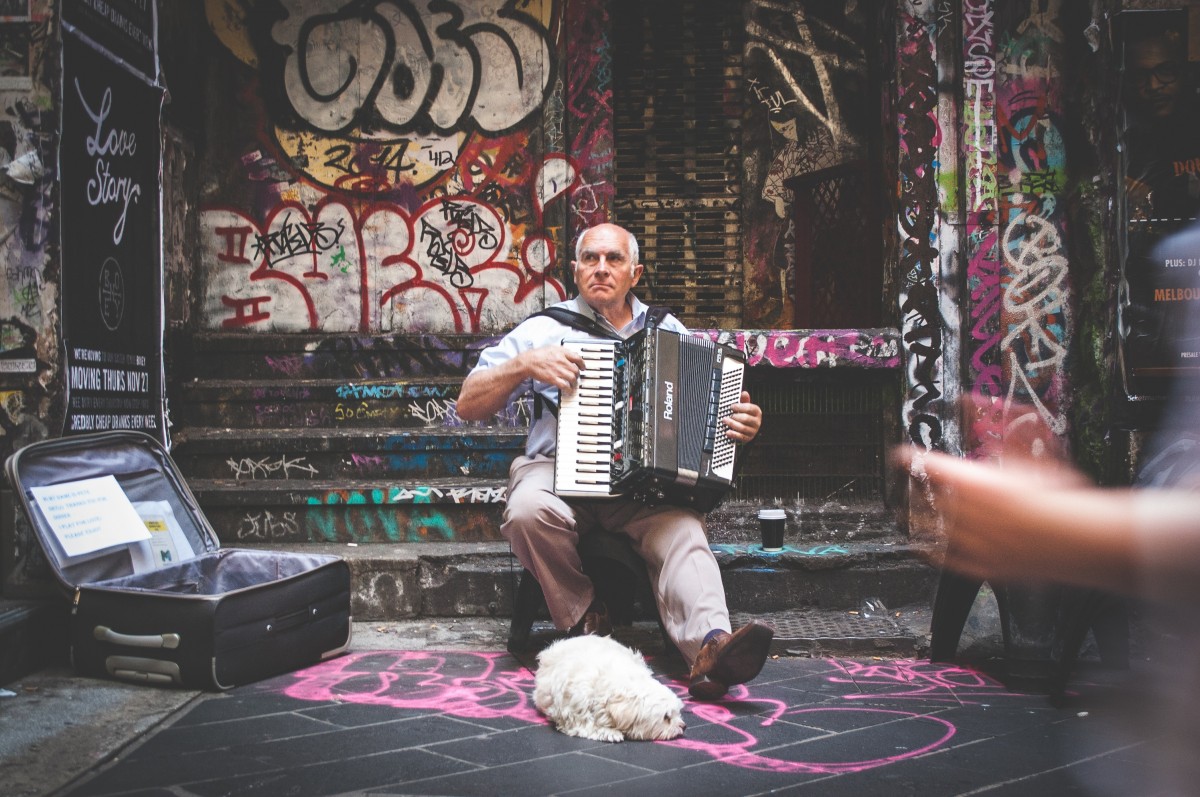
Tags: musician, performance art, stage, singing, accordion, performing arts